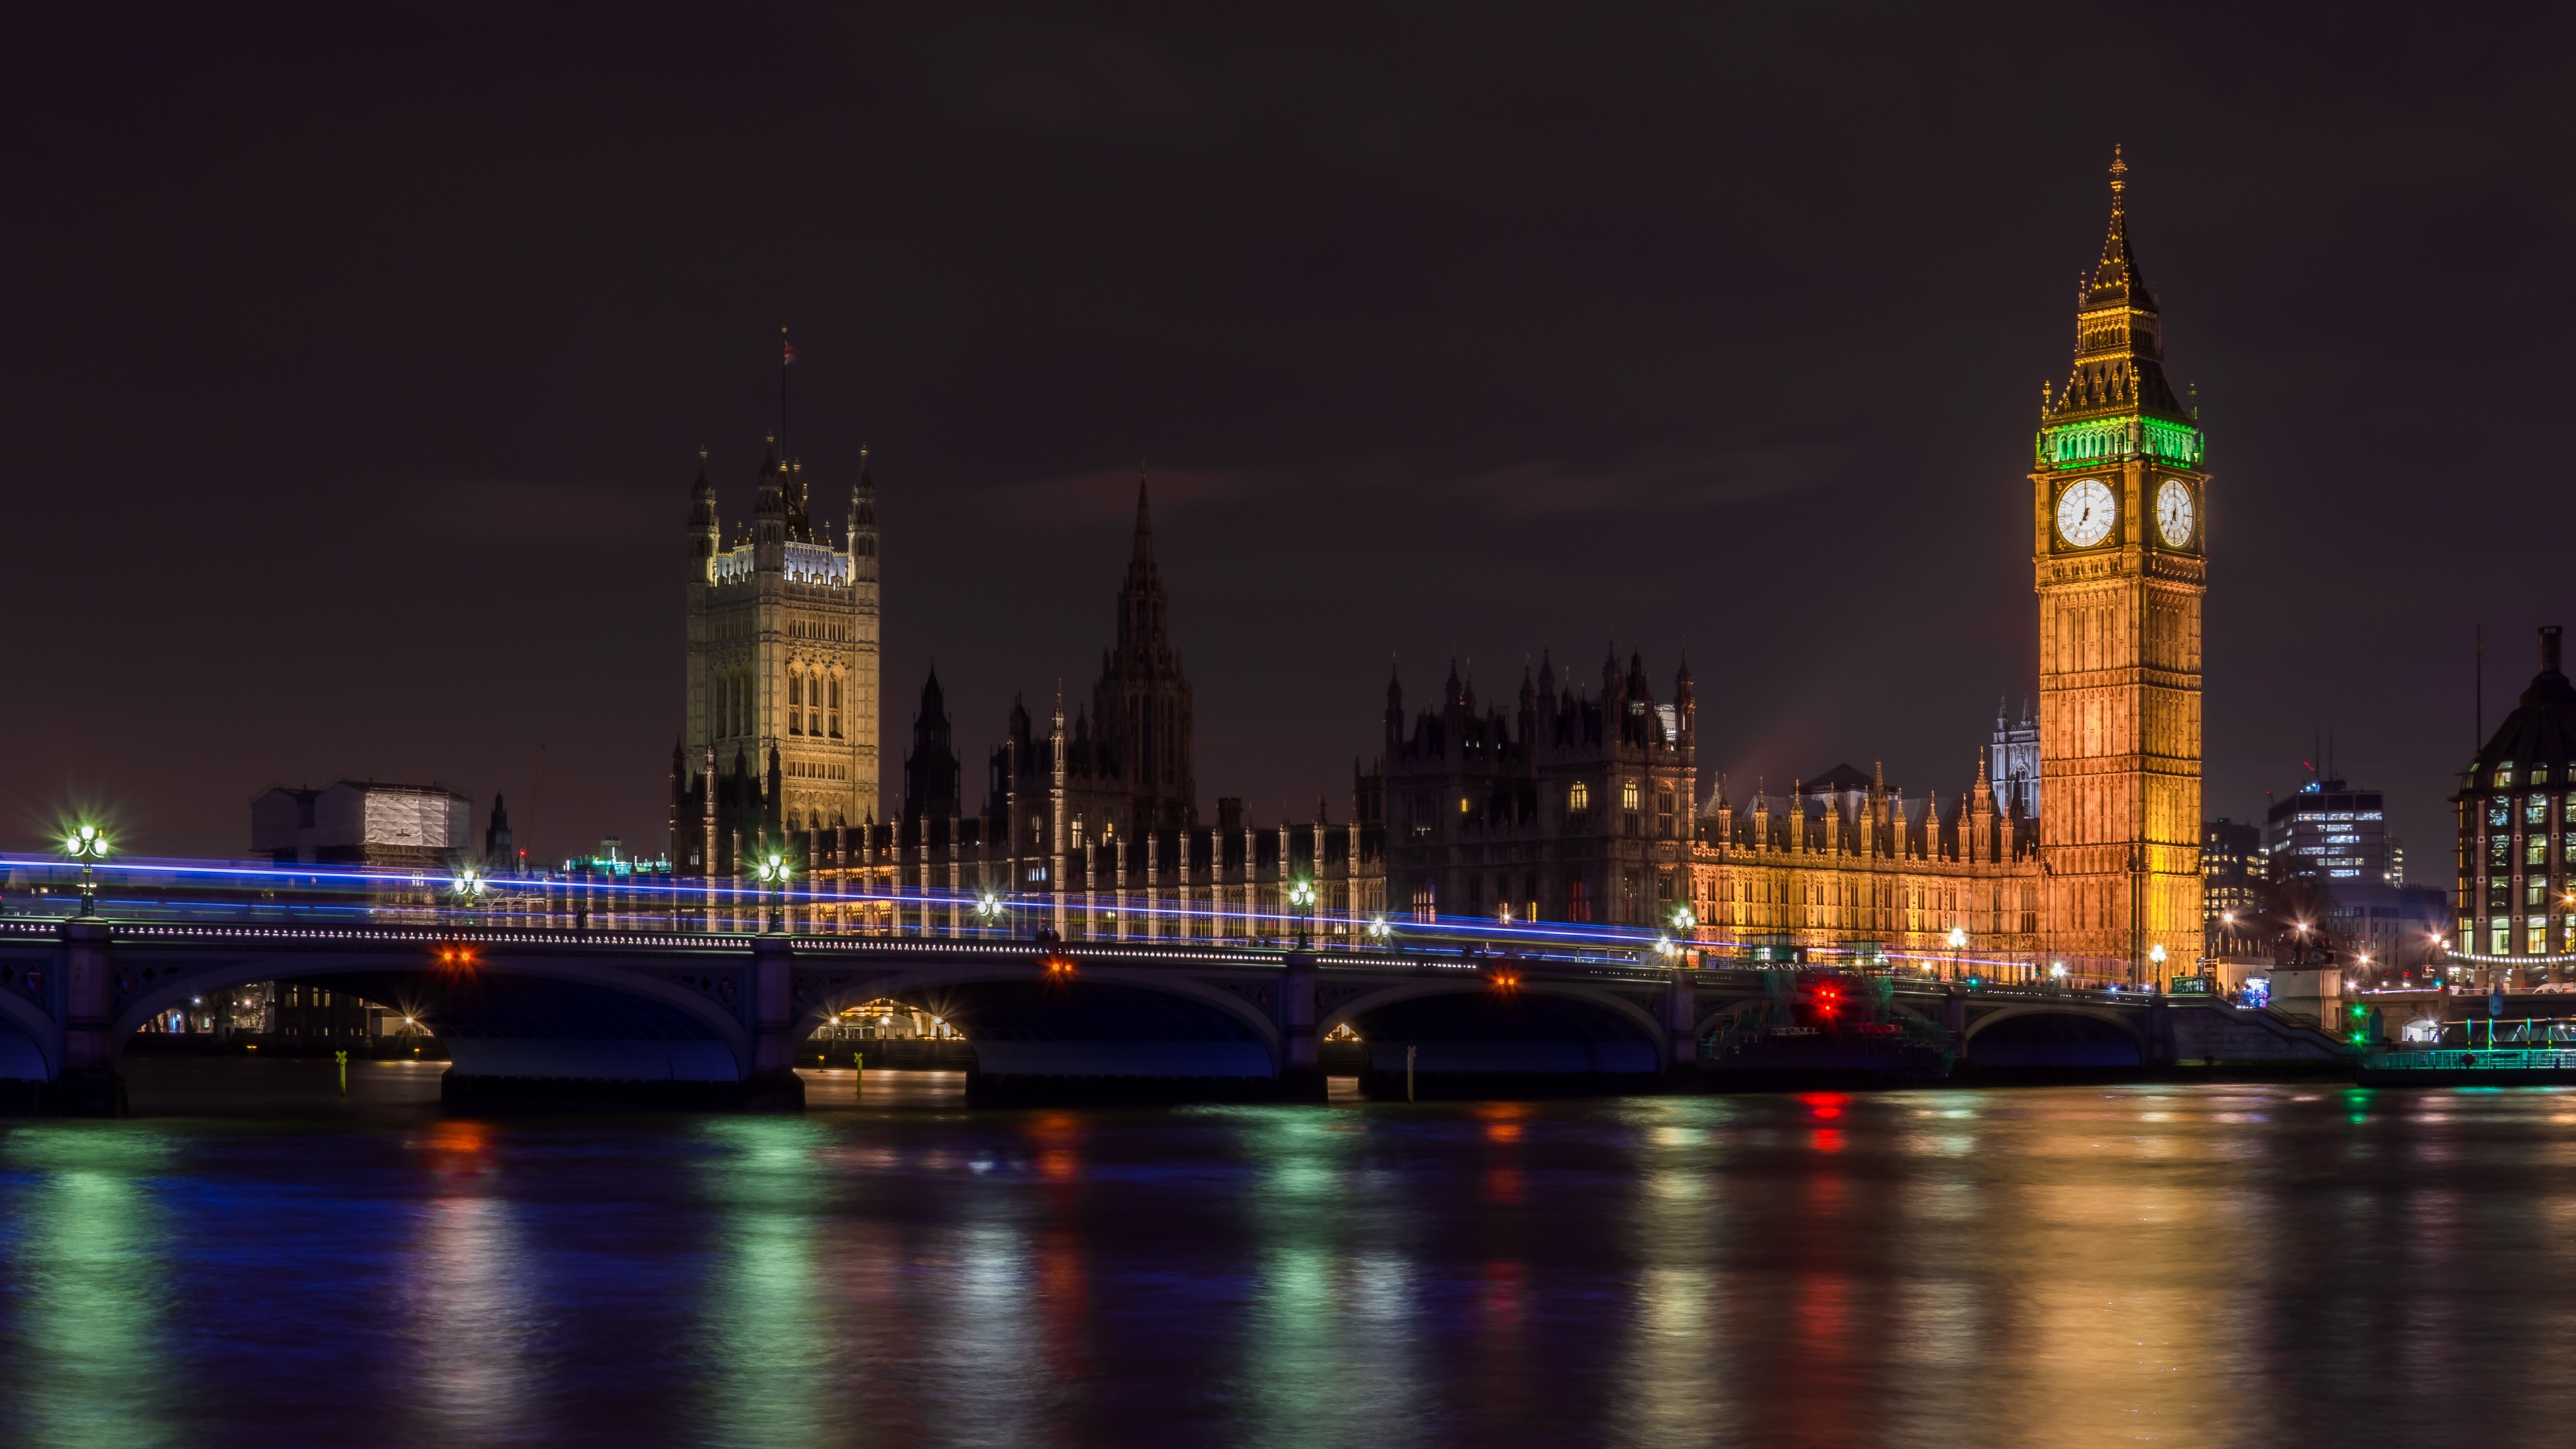
bridge, skyline, night, clock, city, skyscraper, cityscape, panorama, downtown, dusk, evening, reflection, tower, landmark, london bridge, big ben, uk, england, famous, britain, thames, metropolis, human settlement, metropolitan area